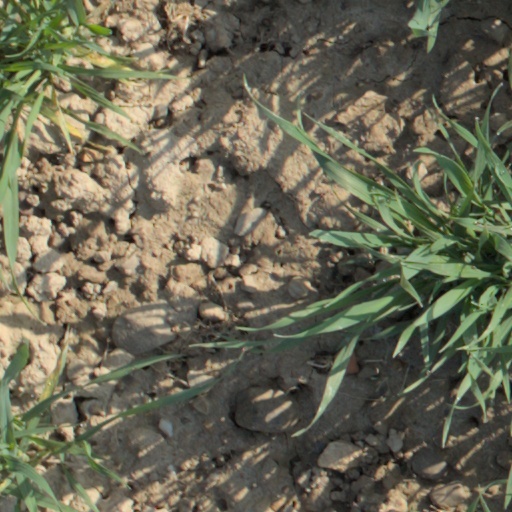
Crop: wheat